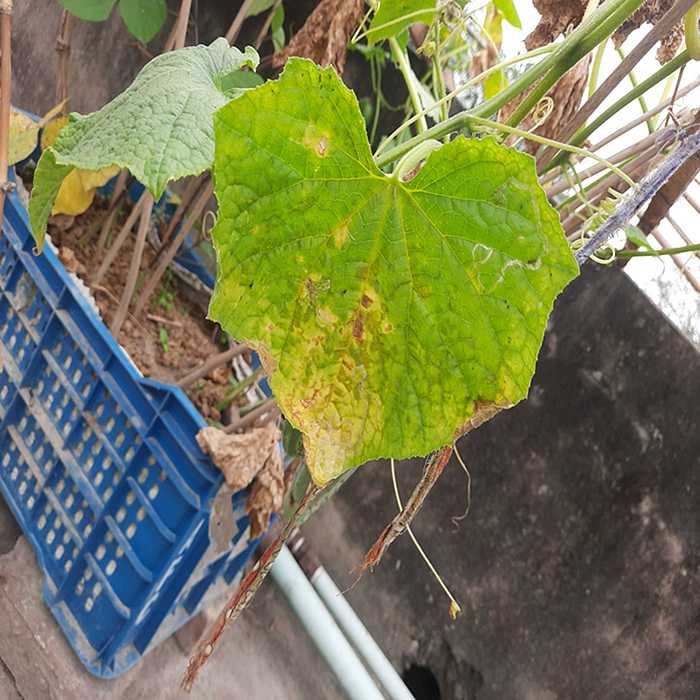
Plant: Cucumber
Label: Anthracnose lesions